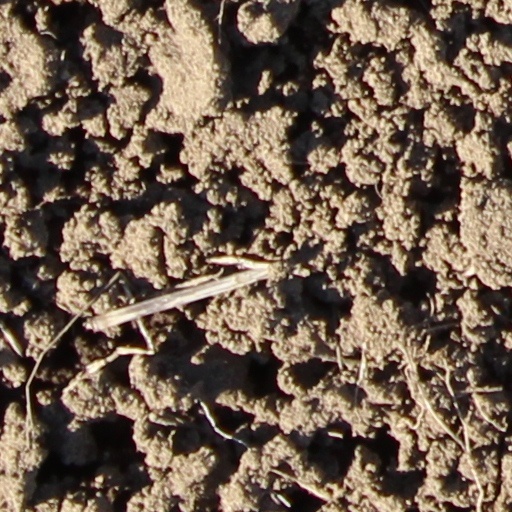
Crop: wheat